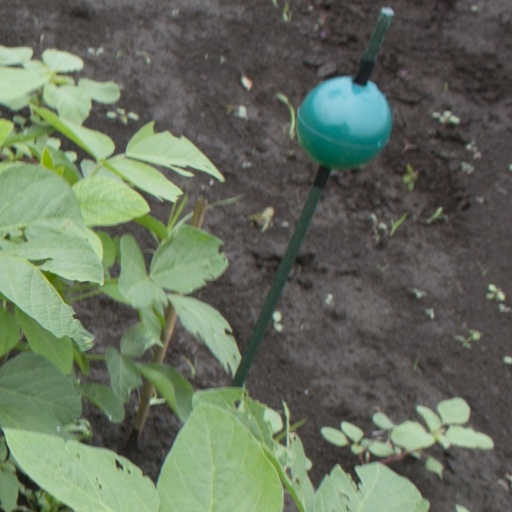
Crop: soybean